Ronny Van Geneugden

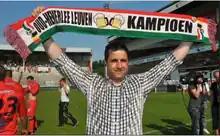
Van Geneugden in 2011

Ronny Van Geneugden (born 17 August 1968) is a Belgian football coach and former player, currently technical director at MVV Maastricht.